Zieria compacta

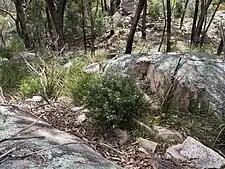
"Z. compacta" growing in the Bolivia Hill Nature Reserve near Tenterfield

"Zieria compacta" was first formally described in 1942 by Cyril Tenison White in "Proceedings of the Royal Society of Queensland" from a specimen collected near Stanthorpe. The specific epithet ("compacta") is a Latin word meaning "thick" or "firm".